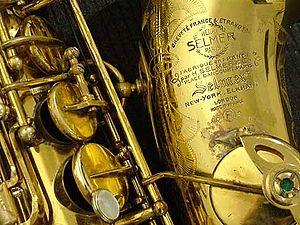
Henri Selmer Paris est un fabricant français d'instruments à vent et de becs, dont l'usine est située à Mantes-la-Ville.
En organologie, une clé est un dispositif mécanique permettant d'ouvrir ou de fermer les trous d'un instrument à vent qui sont hors d'atteinte des doigts. On trouve un clétage élaboré sur les hautbois, les saxophones, les clarinettes, les bassons et les flûtes traversières.